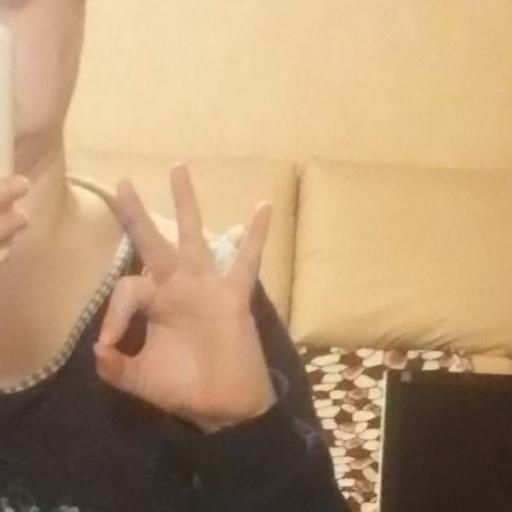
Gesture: ok